2009 Red River flood

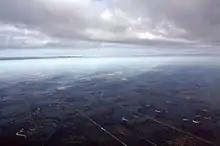
Flooding in Manitoba on April 19, 2009

In Manitoba, the 2009 flood was the second worst on record since 1826. The Red River Floodway was not initially opened, due to the Red River being full of ice, which can lead to damage of the floodway and the flooding of Selkirk. The Red River Floodway was opened in early April once the ice jams cleared. Several towns and R.M.s declared a state of emergency due to the ice jams built up in places along the Red. Flooding in Manitoba was not expected until the second week of April. The CPR Line from Winnipeg to Emerson closed.